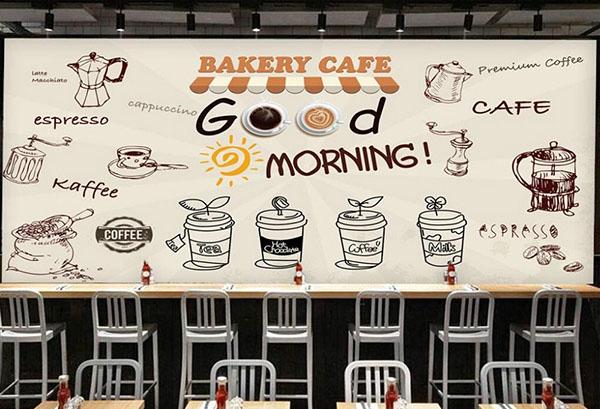
có một bức tranh với nhiều biểu tượng liên quan đến cà phê